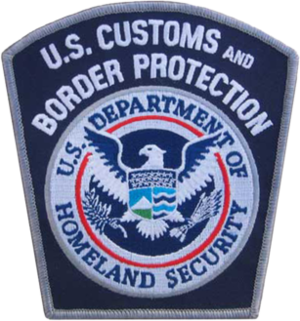
Le Service des douanes et de la protection des frontières des États-Unis est une agence du département de la Sécurité intérieure des États-Unis, fondée le 1ᵉʳ mars 2003. Son siège actuel se situe dans le Ronald Reagan Building dans la ville de Washington, D.C.